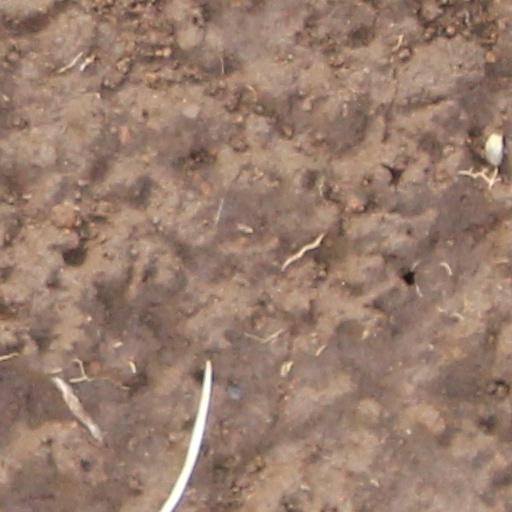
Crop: wheat